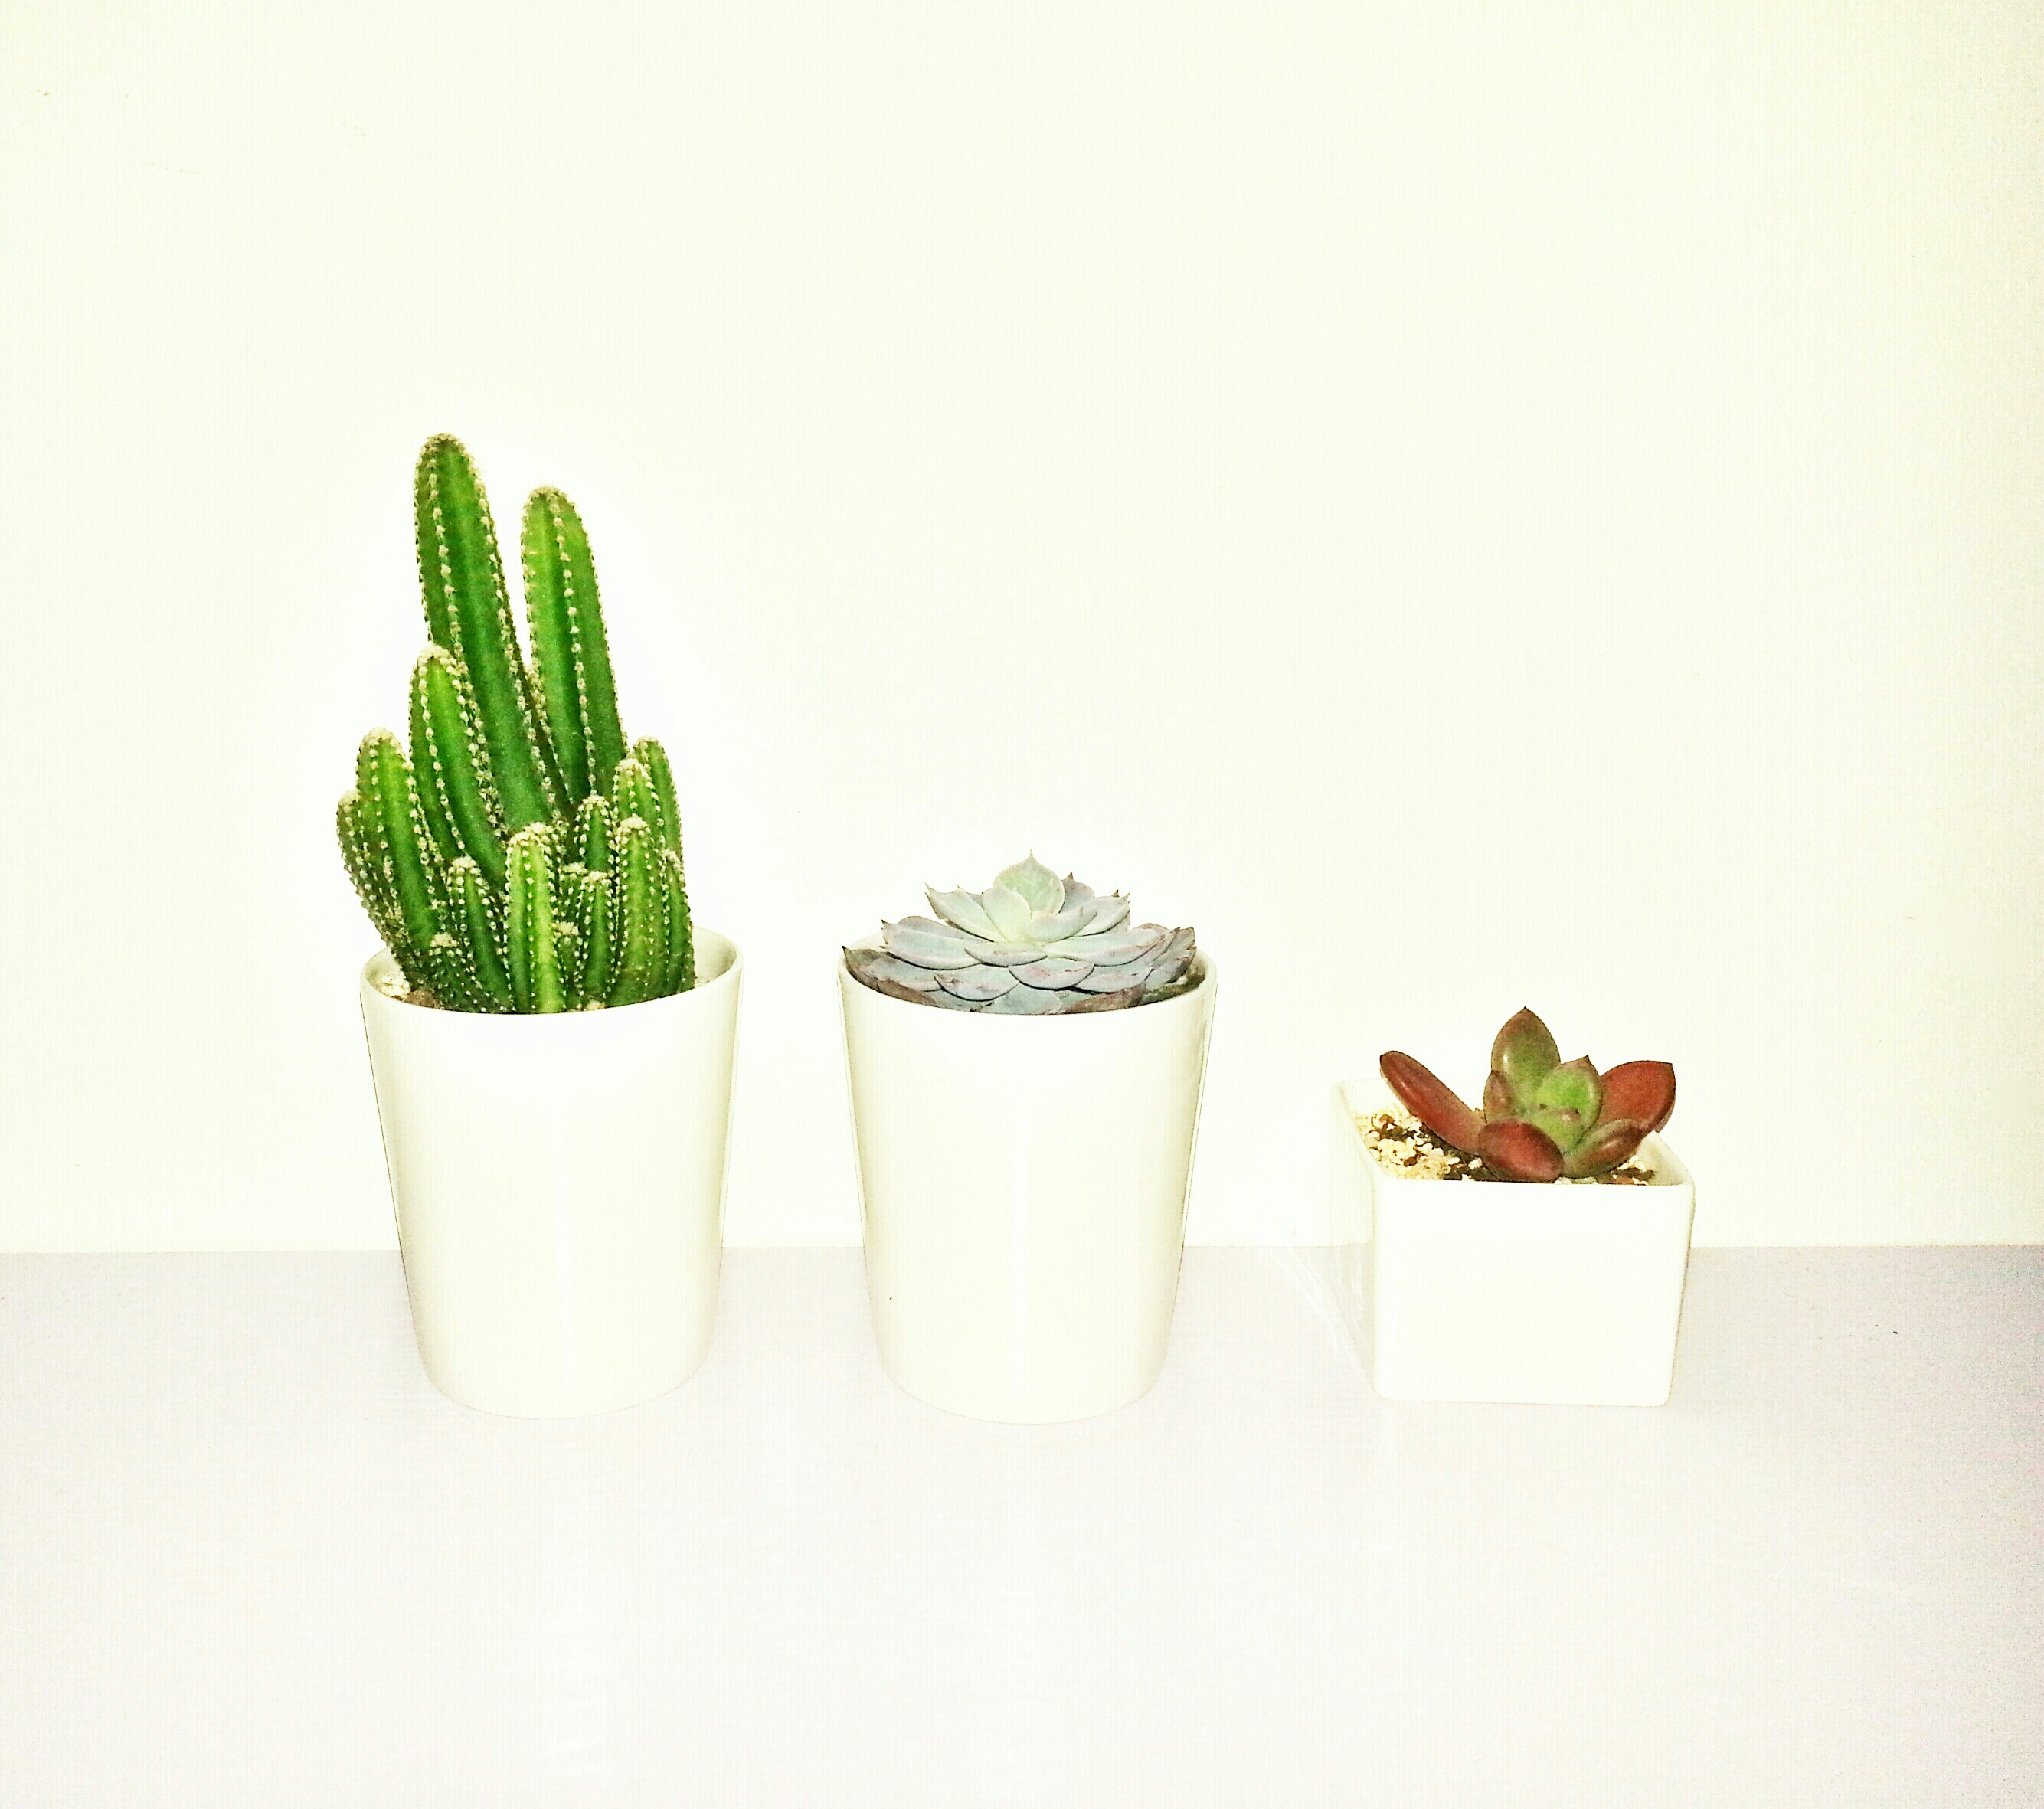
cactus, plant, flower, green, produce, flowerpot, potted plants, flowering plant, succulent plants, land plant